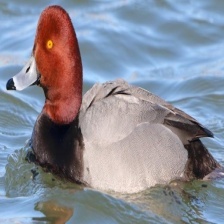
Species: RED HEADED DUCK
Scientific name: AYTHYA AMERICANA
ImageNet parent category: drake